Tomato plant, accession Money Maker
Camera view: tilt-top (135 deg); turntable rotation: 0 degrees
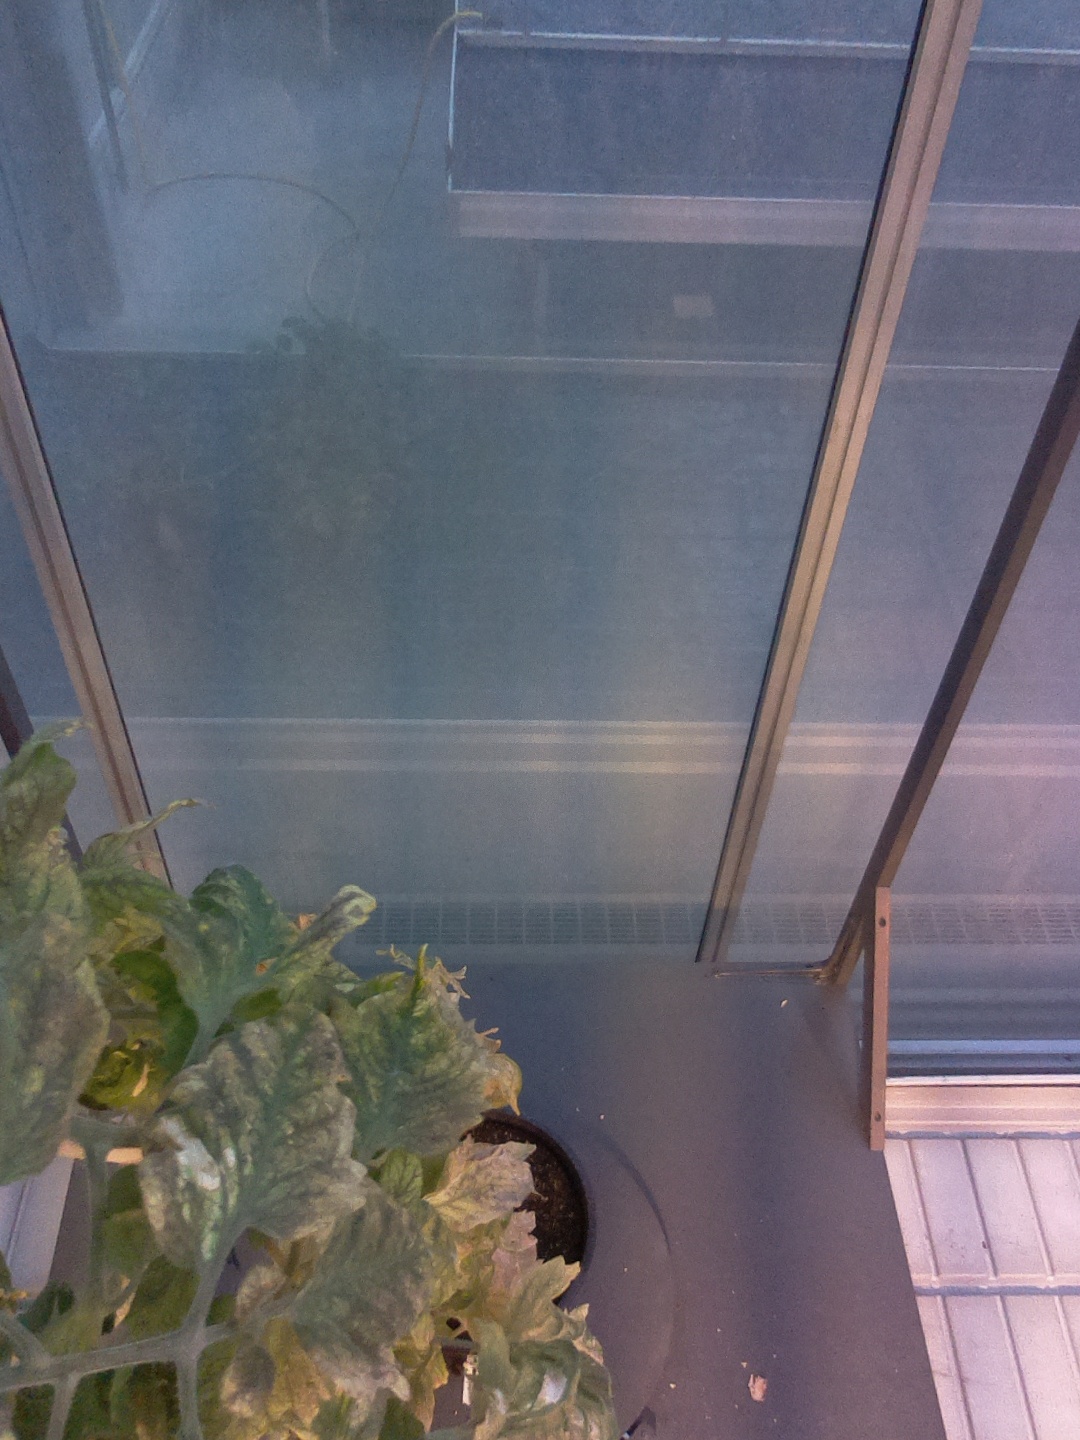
BBCH growth stage 83: 30%-40% of fruits show typical fully ripe color